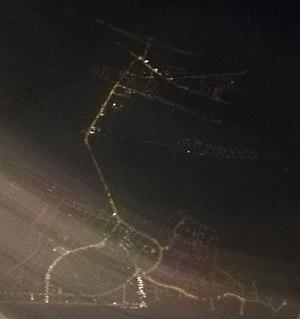
Vue de La Panne et Adinkerque depuis les airs la nuit.
Adinkerque, est une section de la commune belge de La Panne située en Région flamande dans la province de Flandre-Occidentale, elle se situe dans la banlieue de la ville côtière de La Panne à laquelle elle est rattachée. Elle se trouve dans le Westhoek, le long de la frontière française, à trois kilomètres de la côte, sur le canal Nieuport-Dunkerque.
La Panne est une commune néerlandophone de Belgique située en Région flamande dans la province de Flandre-Occidentale.